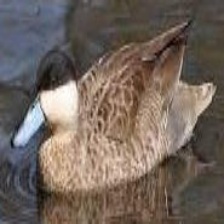
Species: PUNA TEAL
Scientific name: ANAS PUNA
ImageNet parent category: drake